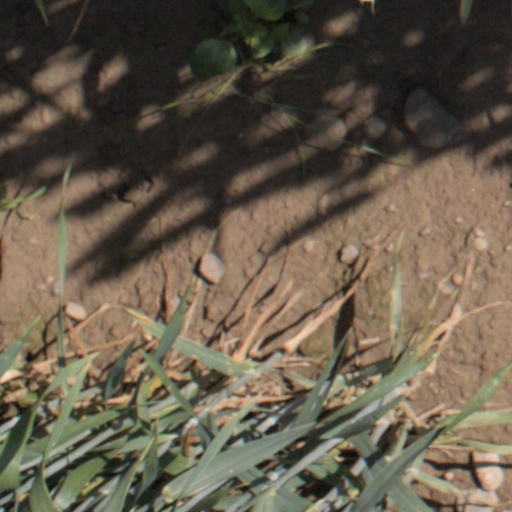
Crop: wheat